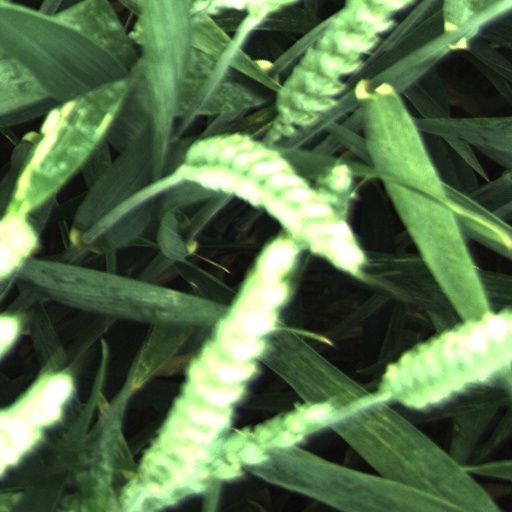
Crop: wheat